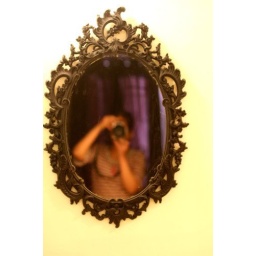
chickything.blogspot.com. vintage ornate mirror in the master bathroom